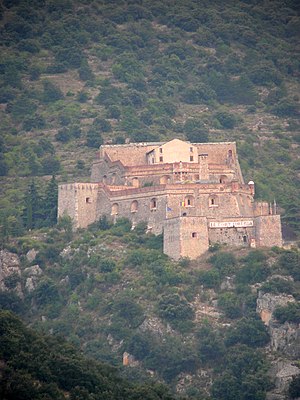
Villefranche-de-Conflent / Historie
Fort Libéria
Villefranche-de-Conflent er en by og kommune i departementet Pyrénées-Orientales i Sydfrankrig.